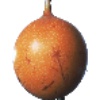
Label: granadilla